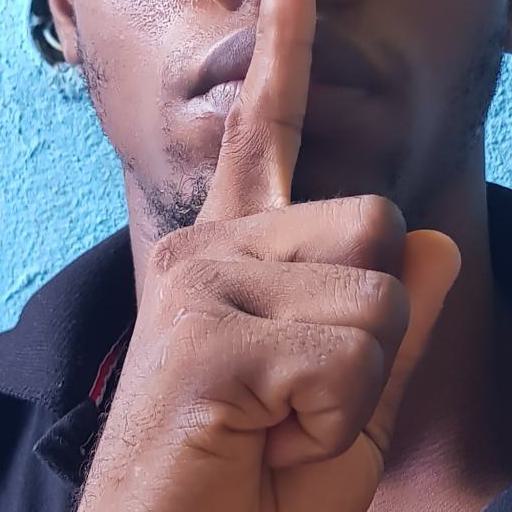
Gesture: mute